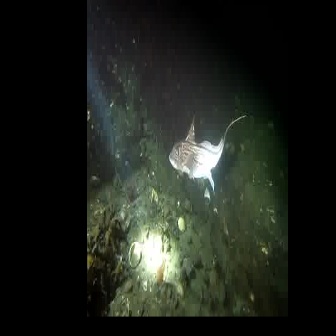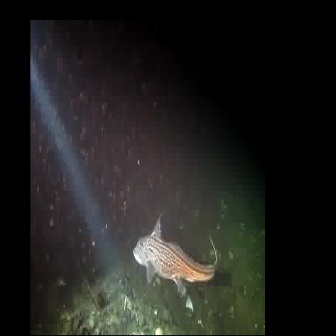
  Please identify the target specified by the bounding box [168,111,247,191] in the first image and locate it in the second image. Return the coordinates in [x_min,y_min,x_max,y_max] format.
Answer: [132,210,217,295]